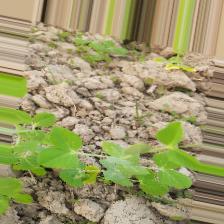
Label: Powdery Mildew